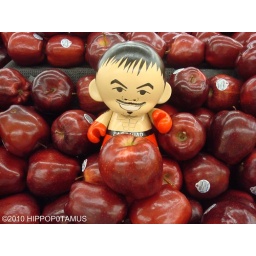
Lying in a bed of red apples